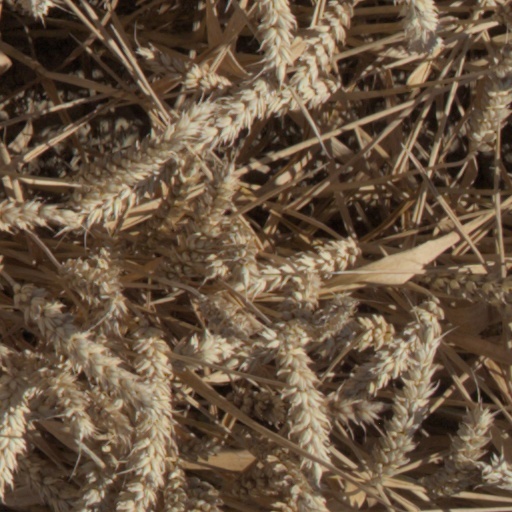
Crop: wheat